Boeing X-20 Dyna-Soar

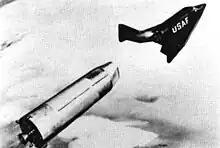
Artist's conception of an X-20 Dyna-Soar after separation from booster (1961).

The concept underlying the X-20 was developed in Germany during World War II by Eugen Sänger and Irene Bredt as part of the 1941 proposal. This was a design for a rocket-powered bomber able to attack New York City from bases in Germany and then fly on for landing somewhere in the Pacific Ocean held by the Empire of Japan. The idea would be to use the vehicle's wings to generate lift and pull up into a new ballistic trajectory, exiting the atmosphere again and giving the vehicle time to cool off between the skips. After the war, it was demonstrated that the heating load during the skips was much higher than initially calculated and would have melted the spacecraft.